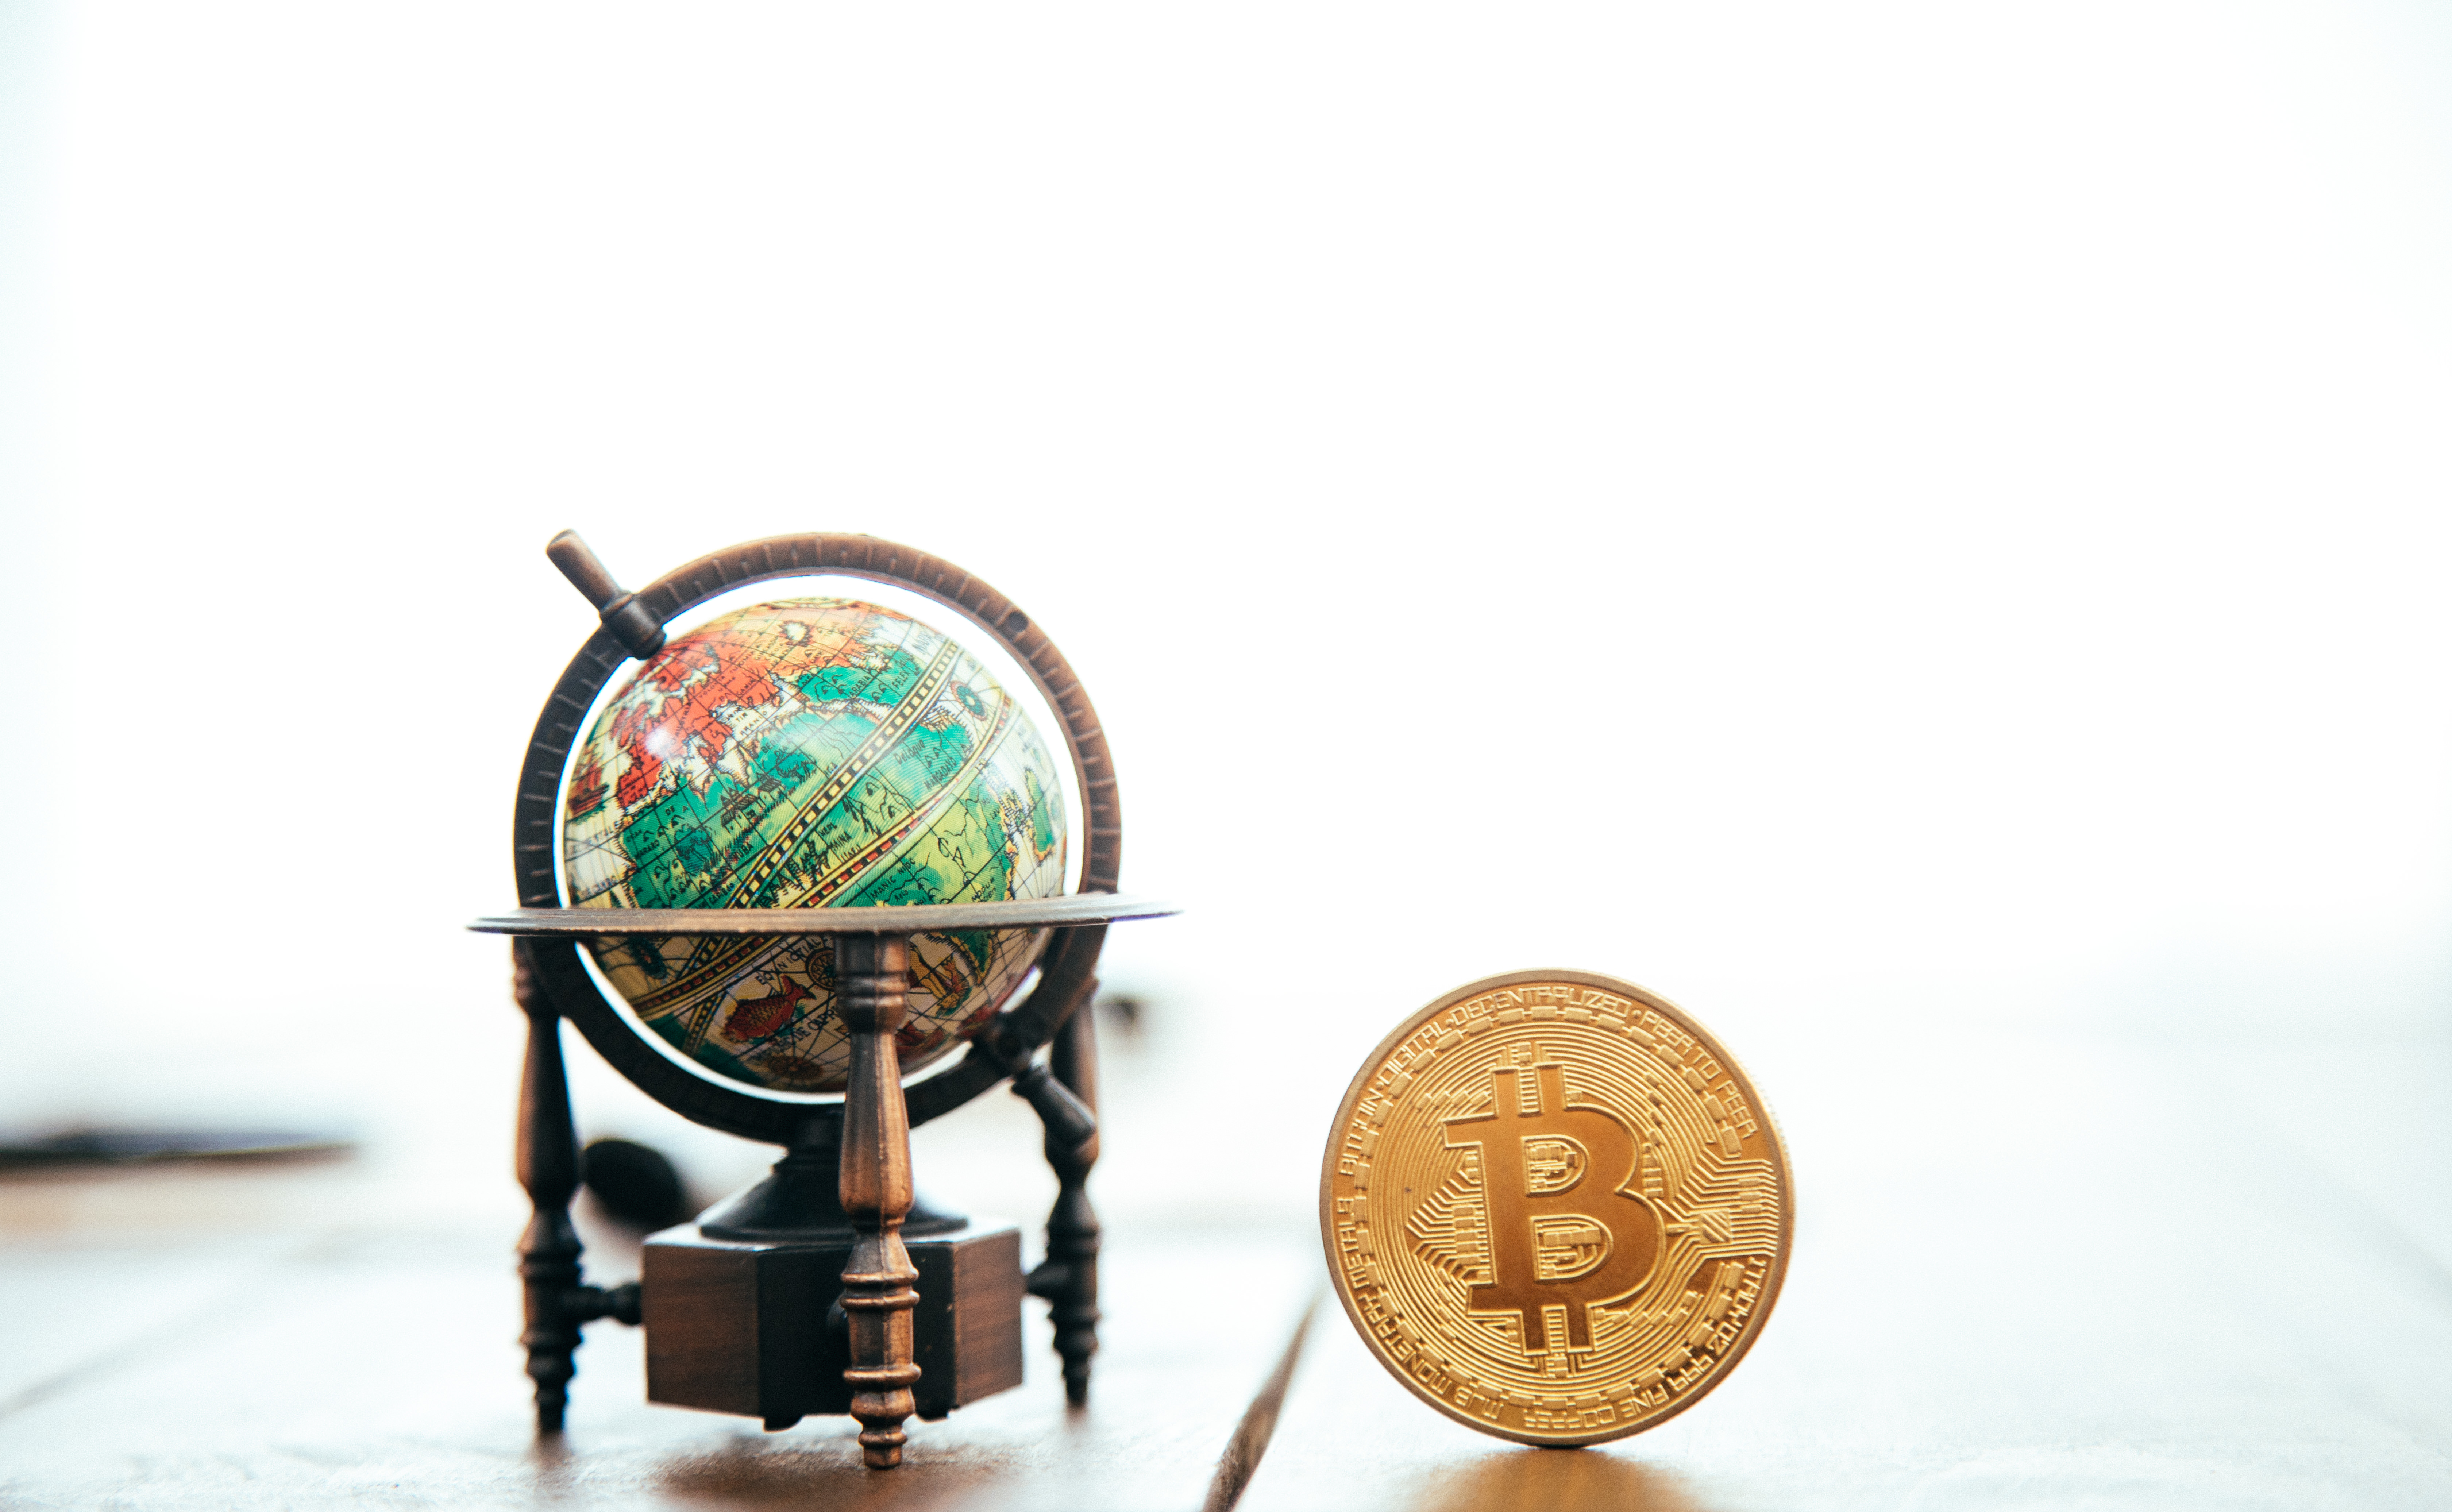
bitcoin, globe, metal, world